Megalochelys

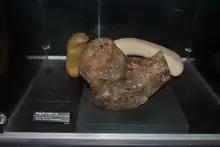
"M. margae" fossilized humerus bone from Saribatue, Wallanae river, South Sulawesi

"Megalochelys" is the original and valid name for what has been called "Colossochelys". It contains three named species with several unnamed taxa.